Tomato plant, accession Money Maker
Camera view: tilt-top (135 deg); turntable rotation: 90 degrees
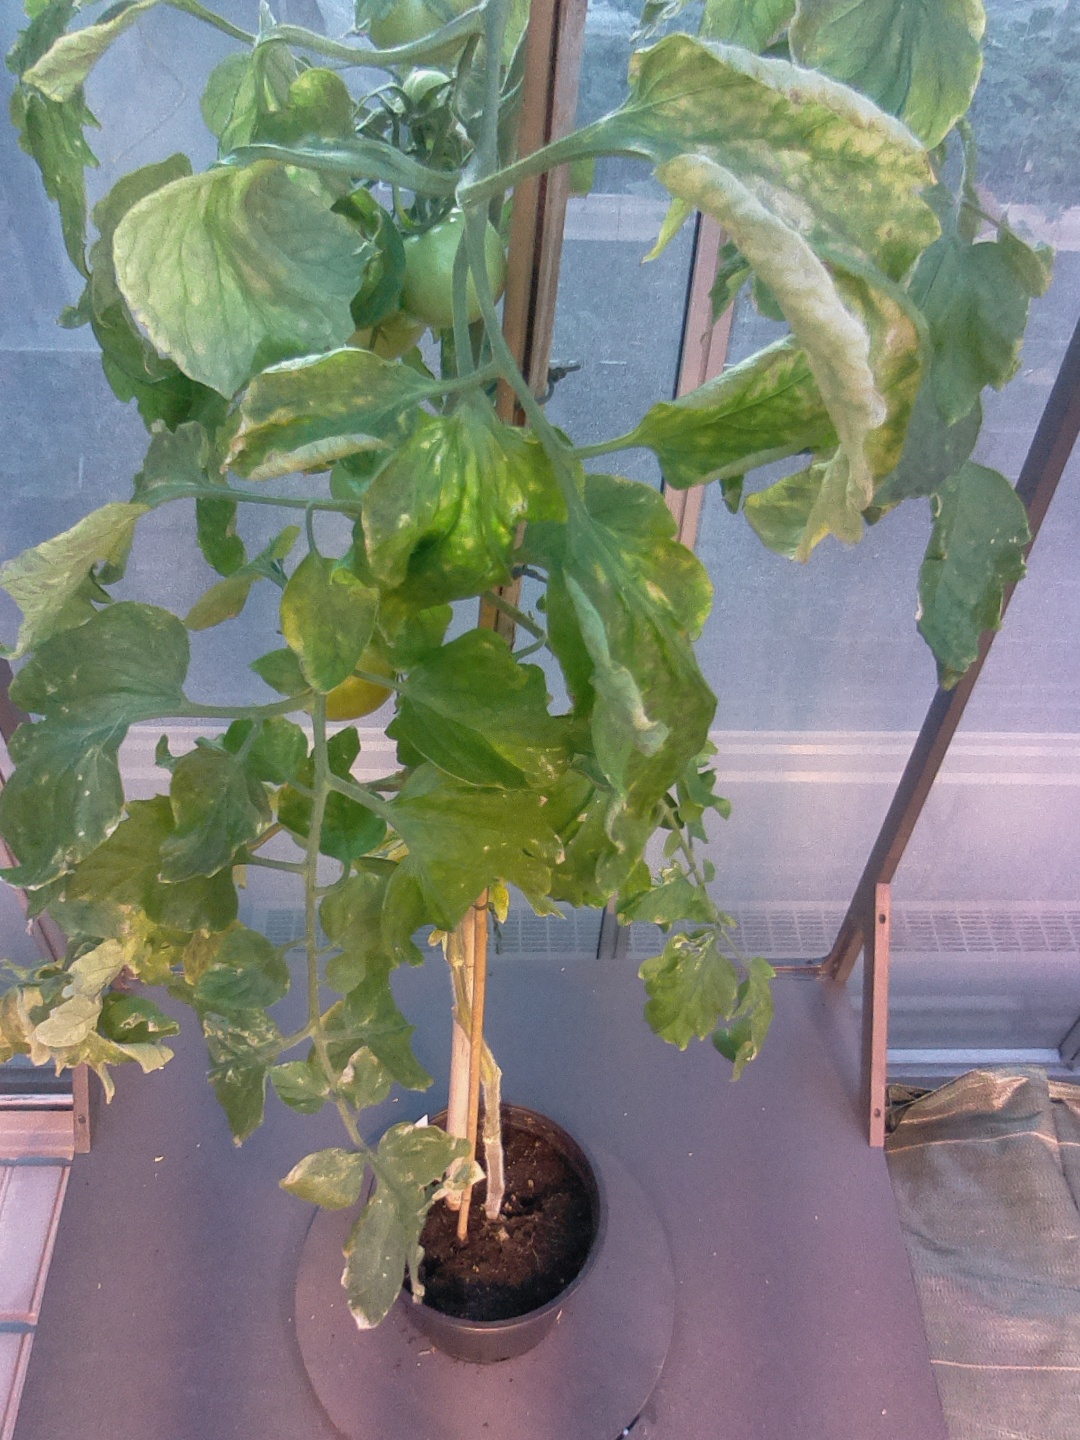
BBCH growth stage 79: 90% -100% of final fruit size